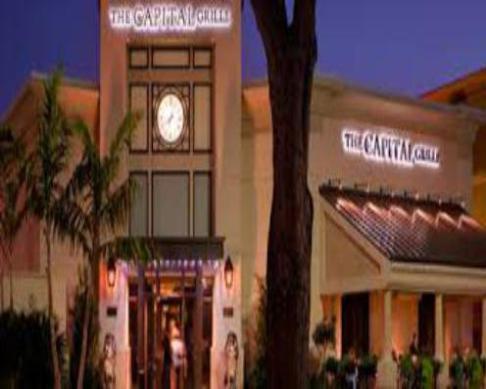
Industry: Food